Graham Gund

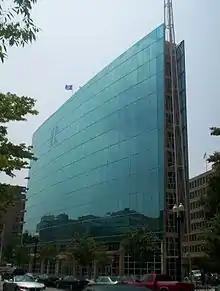
National Association of Realtors Headquarters, Washington, D.C.

Recent notable buildings designed by the firm include the headquarters for the National Association of Realtors in Washington, D.C., occupying a prominent location on New Jersey Avenue, the conservatory for the Cleveland Botanical Garden, the Lansburgh Theater for the Folger Shakespeare Library in Washington, DC, The Fannie Cox Math and Science Center for Friends' Central School in Wynnewood, PA, the synagogue building for Young Israel of Brookline, Massachusetts, the Kenyon Athletic Center, and buildings on many American college campuses, including those of Harvard University, Denison University, and Kenyon College. Gund also designed the Boston Ballet Headquarters on Clarendon Street in Boston, Massachusetts.